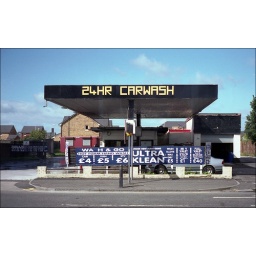
spotted on the bus on the way to to the airport(from the first film I shot with my trip, back in September last year)